Gideon Sa'ar

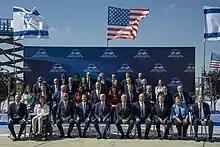
US President Joe Biden with Israeli President Isaac Herzog, Gideon Sa'ar and other Israeli officials in Tel Aviv, Israel, 13 July 2022

On 13 February 2025 Sa'ar spoke with New Zealand Foreign Minister Winston Peters by phone about the ongoing ceasefire between Israel and Hamas and the need for its full implementation including the release of all hostages and the resumption of humanitarian aid to the Palestinians. Sa'ar also thanked New Zealand for designating Hamas and the Houthis as terrorist organisations, and extended an invitiation for Peters to visit Israel. On 24 February 2025, he met with the European Union's top diplomat, Kaja Kallas, in Brussels for the first formal talks between Israel and the EU since the Gaza war.